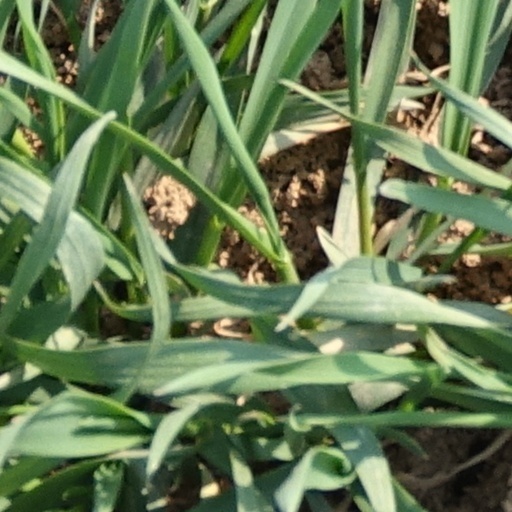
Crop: wheat